Ossian

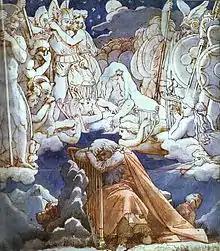
"The Songs of Ossian", ink and watercolours, Ingres, 1811–13

Faced with the controversy, the Committee of the Highland Society enquired after the authenticity of Macpherson's supposed original. It was because of these circumstances that the so-called Glenmasan manuscript (Adv. 72.2.3) came to light in the late 18th century, a compilation which contains the tale "Oided mac n-Uisnig". This text is a version of the Irish "Longes mac n-Uislenn" and offers a tale which bears some comparison to Macpherson's "Darthula", although it is radically different in many respects. Donald Smith cited it in his report for the committee.